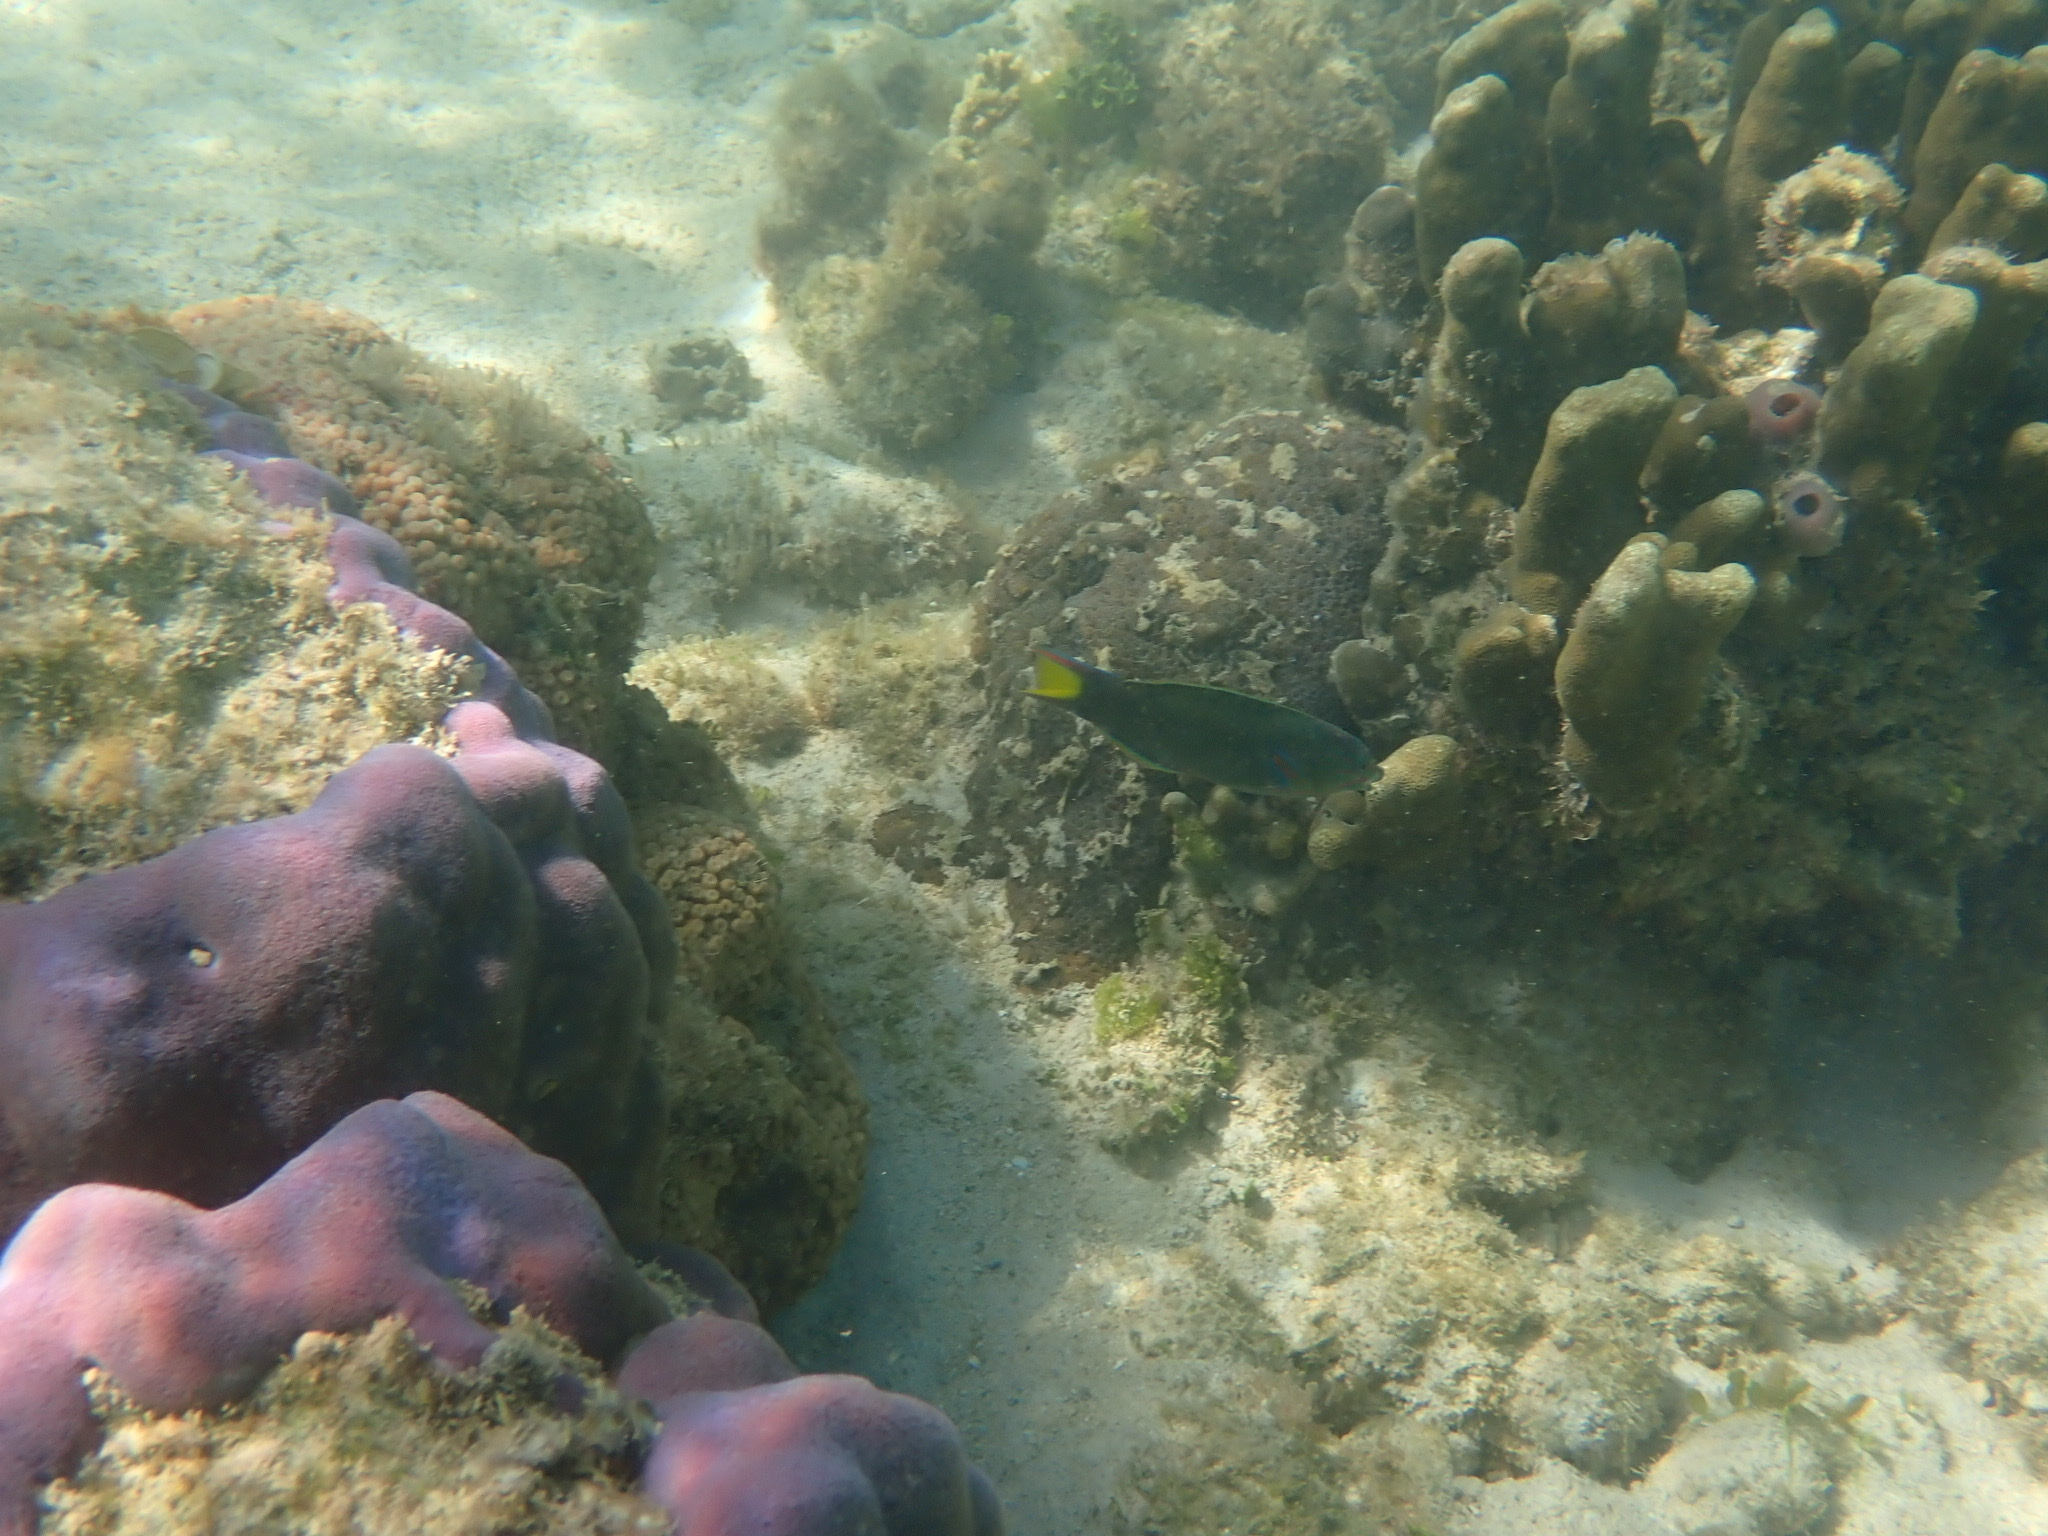
Thalassoma lunare (Moon Wrasse)